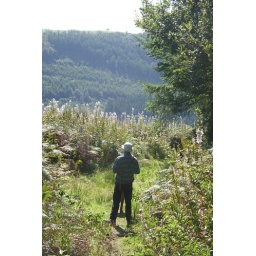
Crychan forest with the Man in the hat and the Ridgebacks